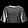
Label: T - shirt / top